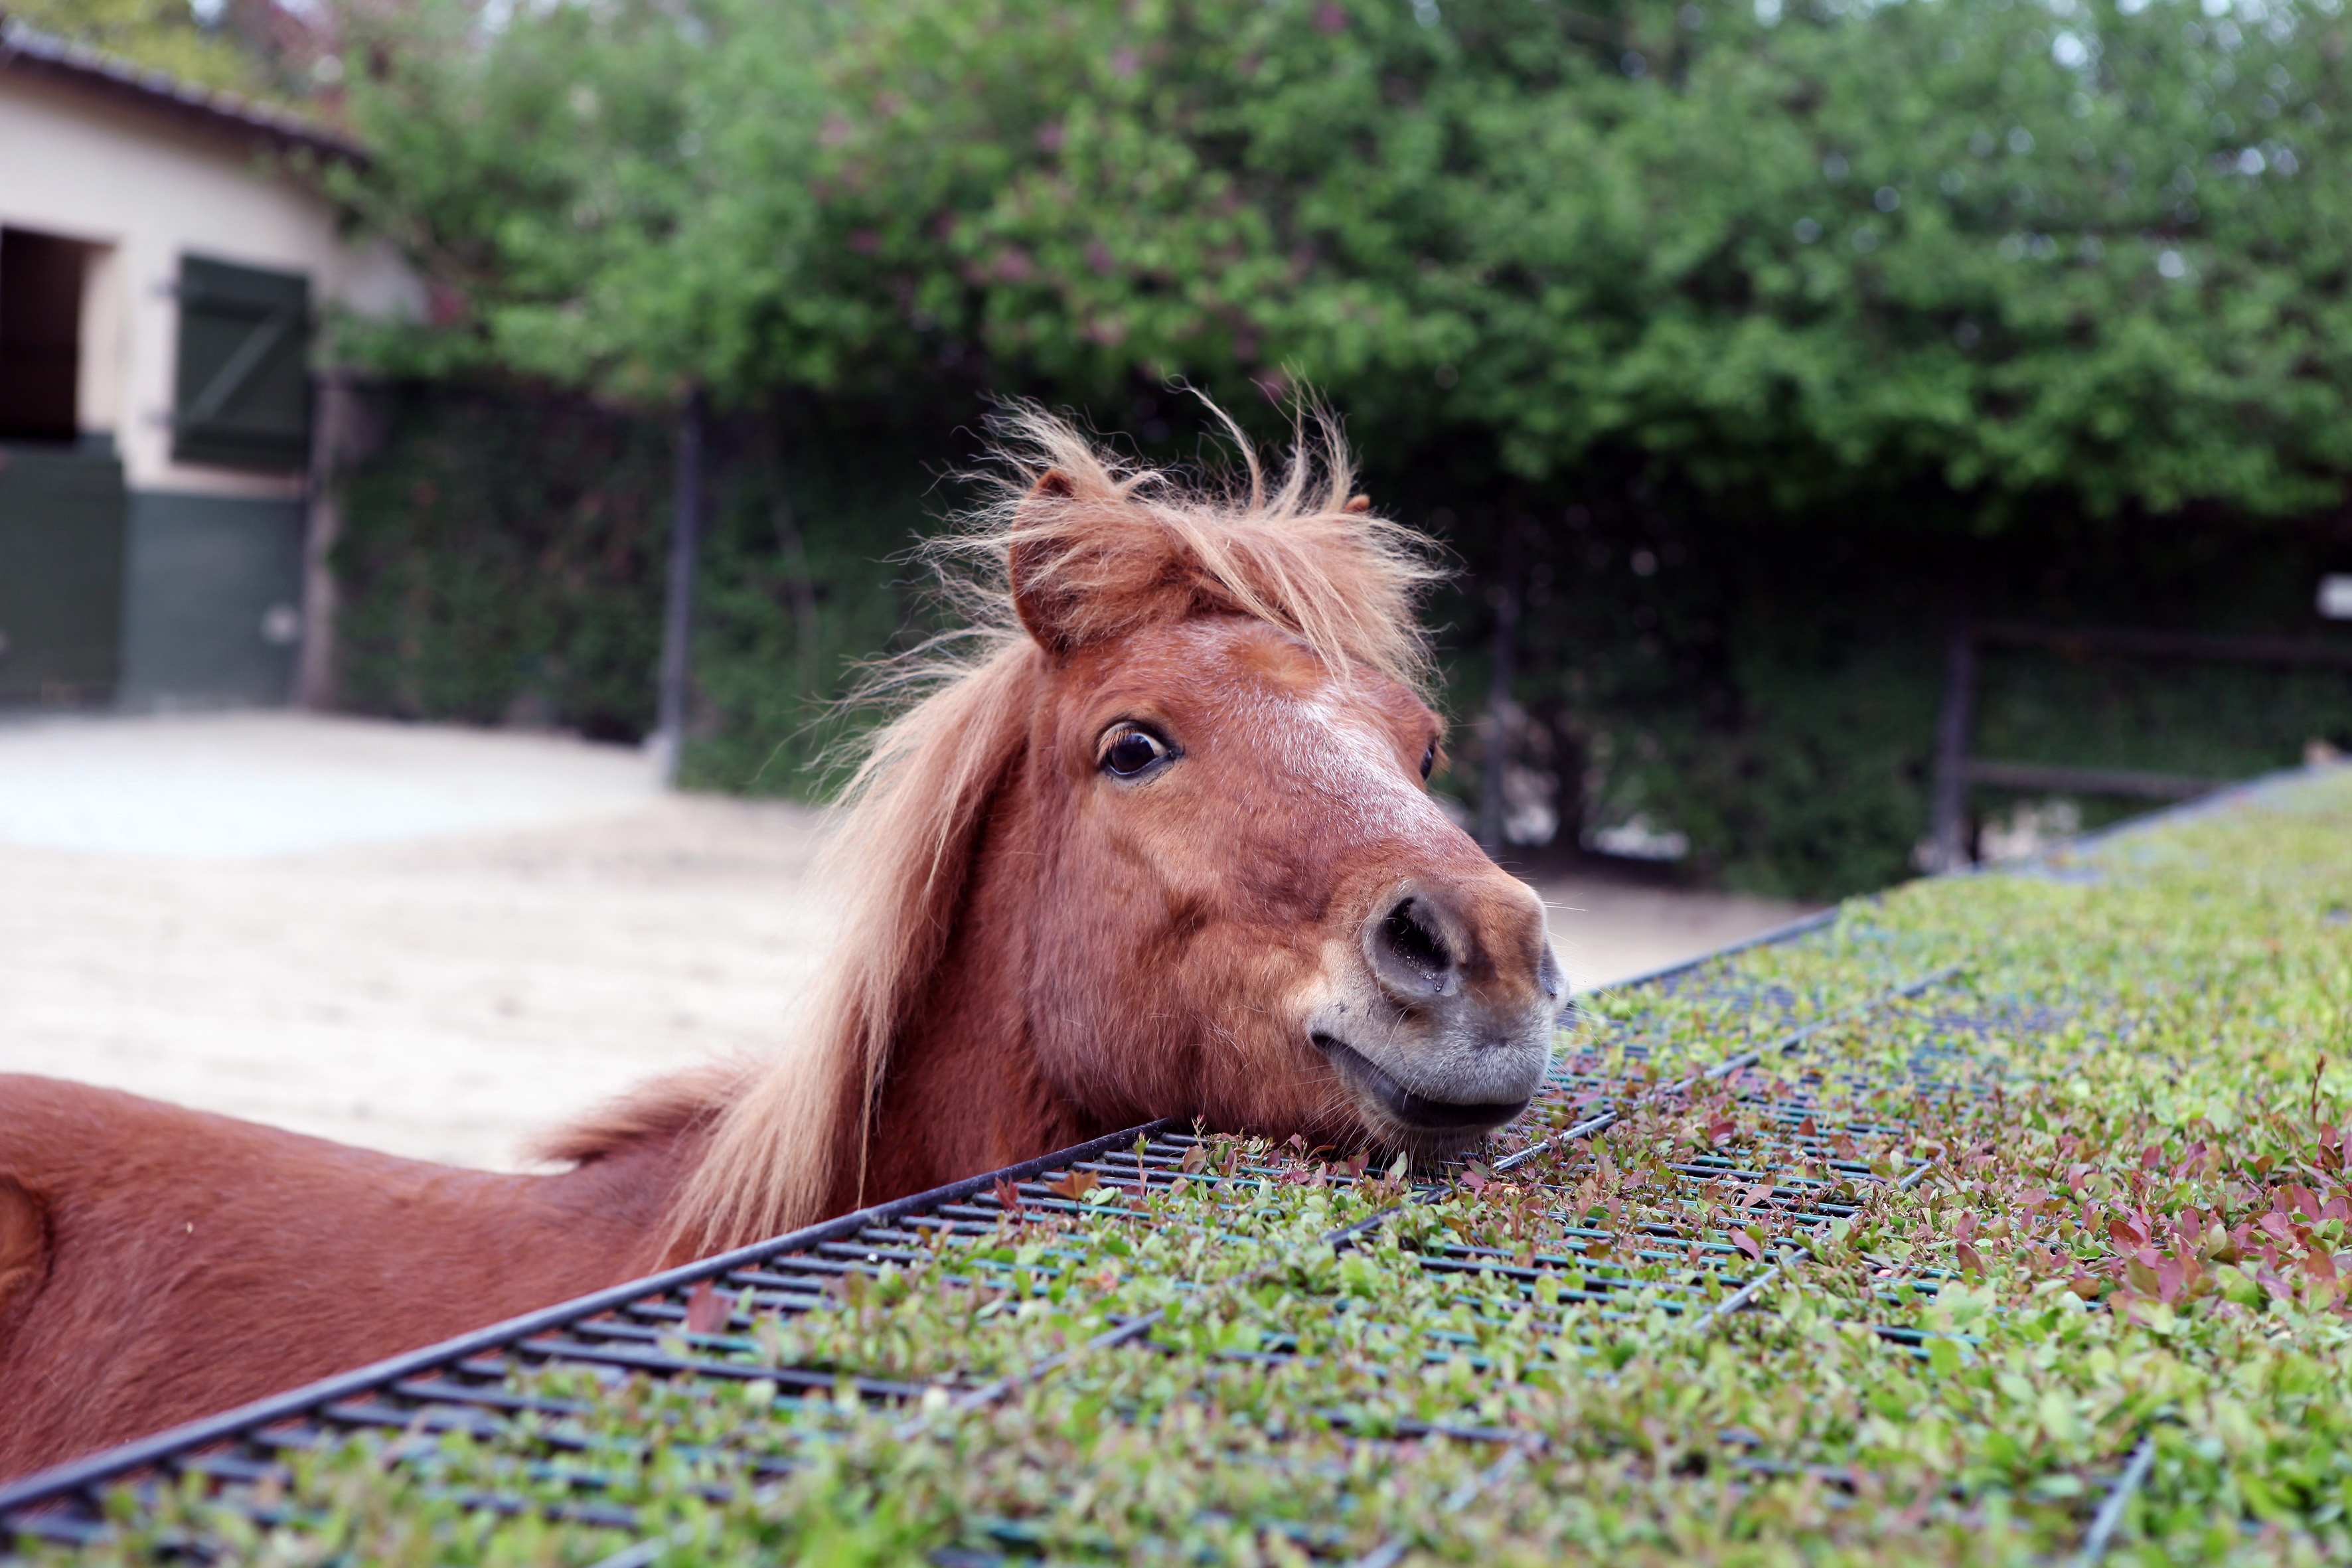
grass, farm, animal, pasture, horse, mammal, stallion, mane, fauna, outlook, vertebrate, funny, mare, curious, horse head, young animal, rural area, horse like mammal, mustang horse